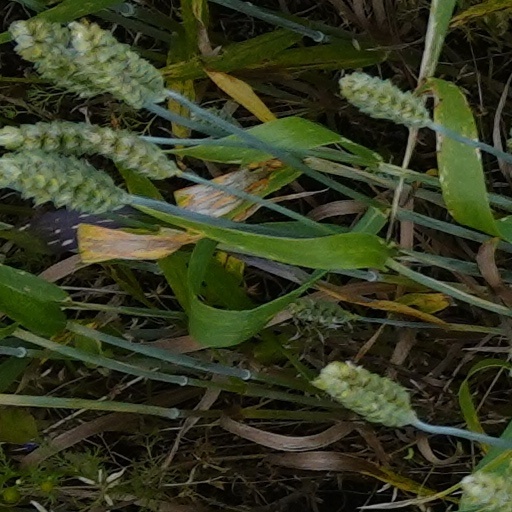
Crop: wheat